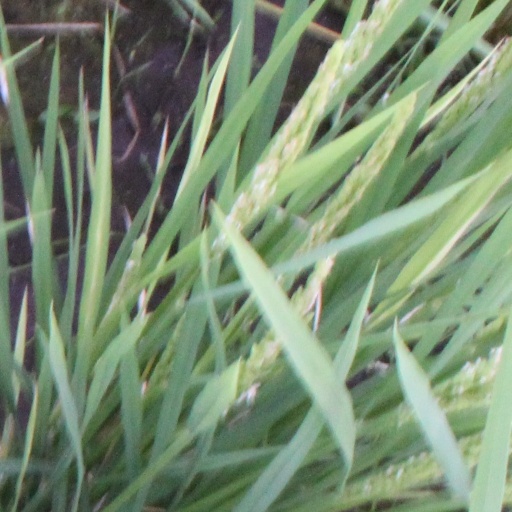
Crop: rice